Renault Fluence Z.E.

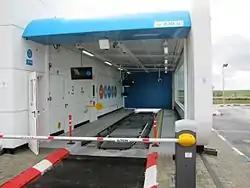
Better Place's battery switching Station in Israel

Better Place customers needed only to drive up to the entrance of a battery switch station to start the switch process. The Oscar in-car navigation system uses a WiFi connection to communicate with the station's computers and an RFID tag on the windscreen of the subscriber's car identifies it. The barrier opens and the customer drives up to a mark. The dashboard screen and external monitors then give instructions to select Neutral and turn off the ignition.